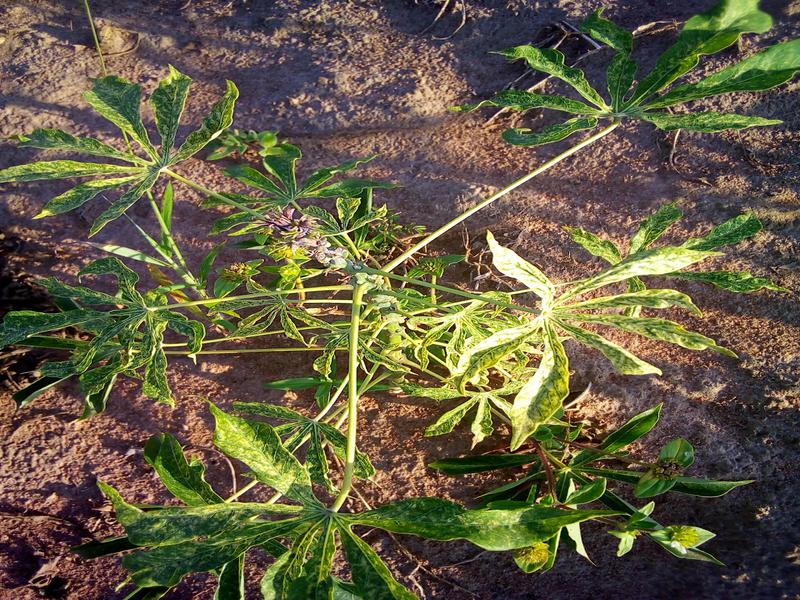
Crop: cassava
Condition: green_mottle